Jourdan Dunn

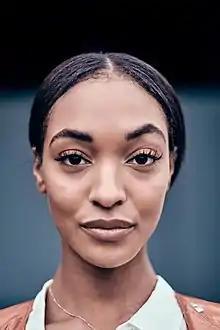
Dunn in 2019

Jourdan Sherise Dunn (born 3 August 1990) is a British model. She was discovered in Hammersmith Primark in 2006 and signed to The Squad Management in London. She began appearing on international runways in early 2007. In February 2008, she was the first black model to walk a Prada runway in over a decade.